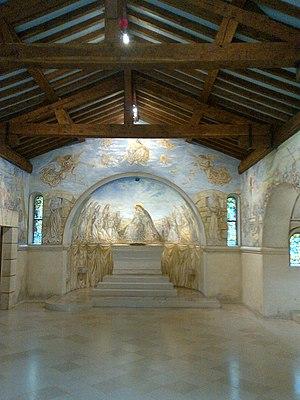
Chapelle Notre-Dame-de-la-paix dite Chapelle Foujita, à Reims, décorée par Léonard Foujita.
Tsugouharu Foujita ou Tsuguharu Fujita, connu aussi sous son simple nom de famille, Foujita, ou sous le nom adopté à la fin de sa vie, Léonard Foujita, né le 27 novembre 1886 à Tokyo et mort le 29 janvier 1968 à Zurich, est un peintre, dessinateur et graveur français d’origine japonaise, également illustrateur, céramiste, photographe, cinéaste et styliste.
En 1964, le peintre Léonard Foujita, converti au catholicisme, décide avec René Lalou de construire une chapelle à Reims. C'est la chapelle Notre-Dame-de-la-Paix, surnommée « chapelle Foujita ».